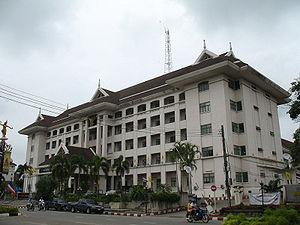
Trang est une ville du Sud de la Thaïlande, capitale de la province de Trang.